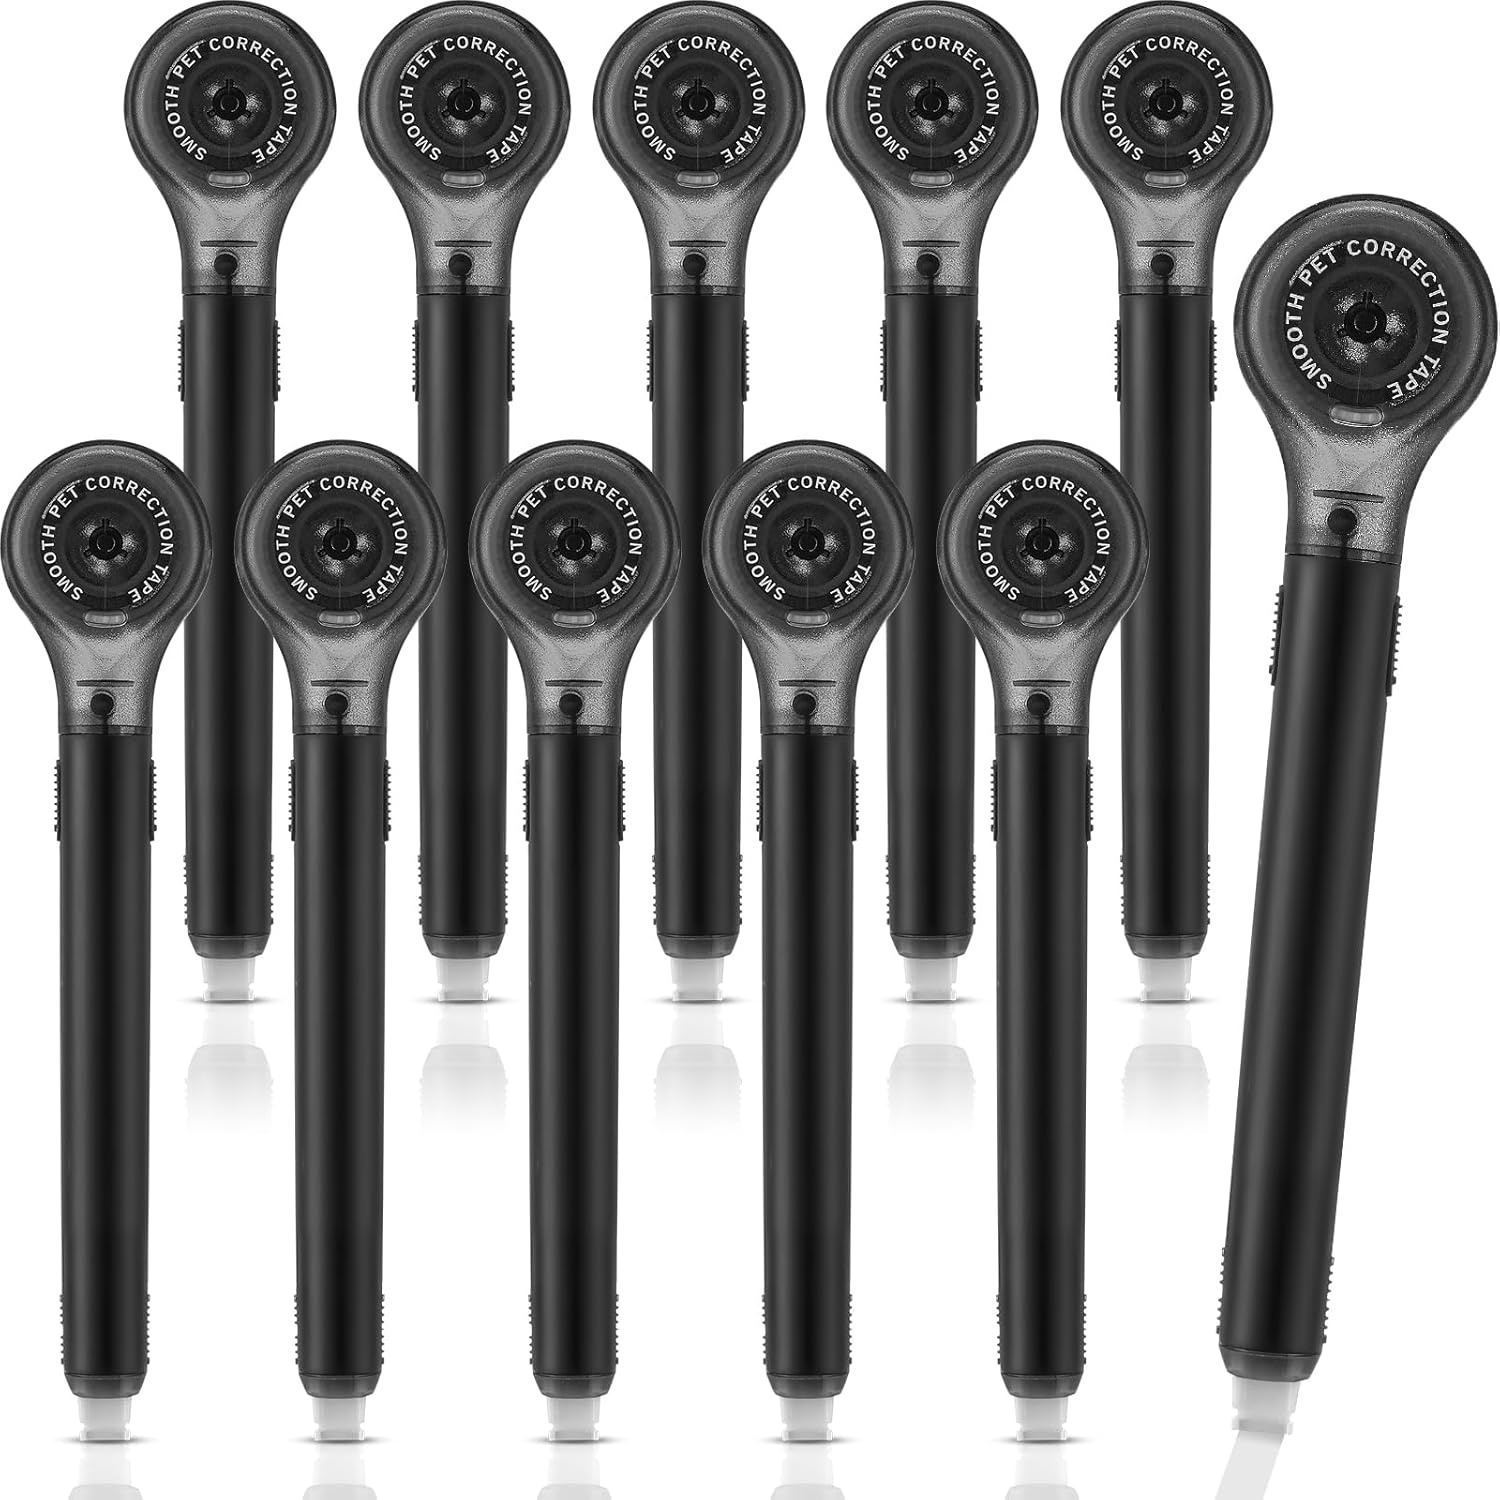
10 Pack Correction Tape Pen Correctional Ink Tape Push Pull Protective, Easy to Use Applicator for School Office Supplies, 0.2 x 236 Inch(Black Color)
Overview Brand : Gersoniel Color : Black Color Ink Color : Black Age Range (Description) : Kid, Teen, Adult Point Type : ball tip About this item Black Colors for Sharing: there are 10 pieces of correction tape pens in the package, it's black colors in appearance; The abundant quantity can satisfy your needs for daily usage and replacement Just Like Holding Pens: the correction tape adopts the pen shape, making it comfortable to hold and convenient to use; You can correct your wrong handwriting quickly and accurately, saving your time and effort No Need to Wait for Drying: these office supplies correction tapes can provide smooth tape application to cover your handwriting, ballpoint, ink, gel, marker and so on, allowing you to make instant corrections without drying time necessary Serve You Long: the white correction tape is mainly made of quality plastic material, sturdy and reliable to use, not easy to break or deform; The white tape measures about 5 mm/ 0.2 inches in width, 6 m/ 236 inches in length, can serve you for a long time Easy to Adjust and Carry: the ink corrector tapes are designed with a rewind knob, so you can conveniently adjust the smoothness of the correction belt; They can be stored in your pencil case for easy carrying, without taking up much space
Brand: Gersoniel
Category: Office Supplies > General Office Supplies > Correction Fluids, Pens & Tapes > Correction Tapes